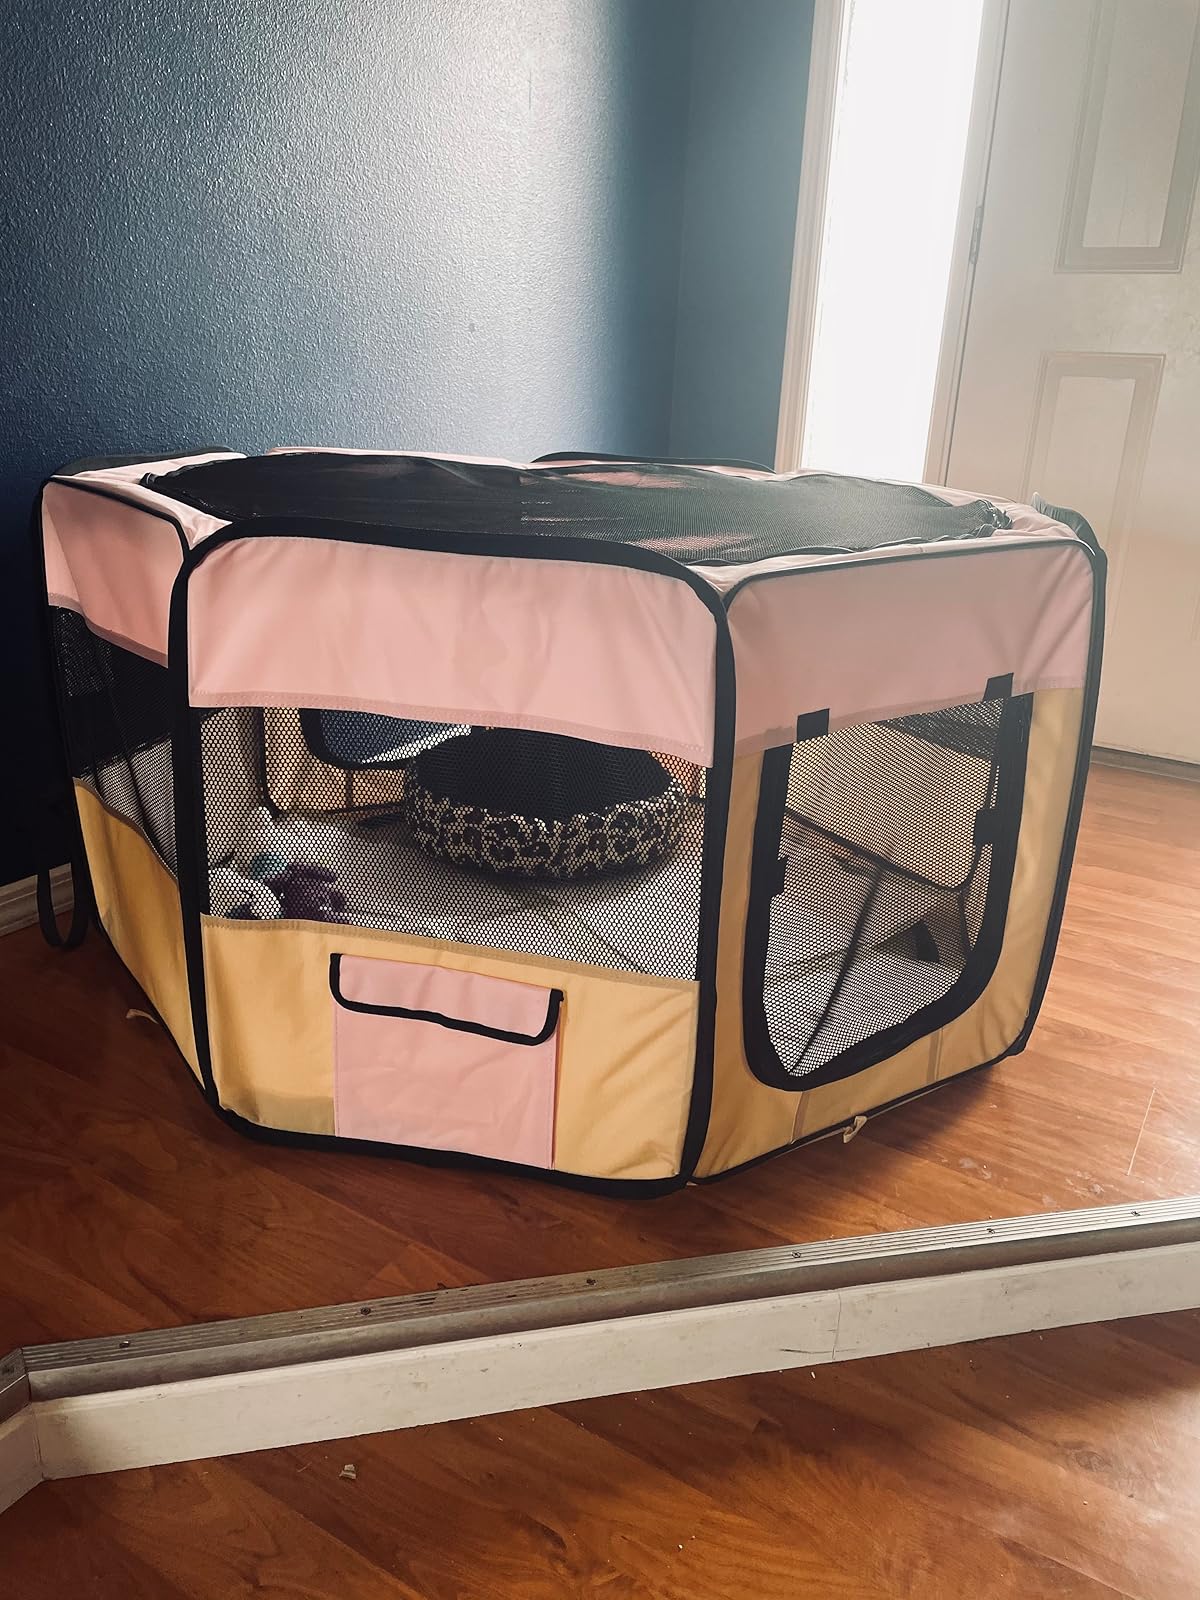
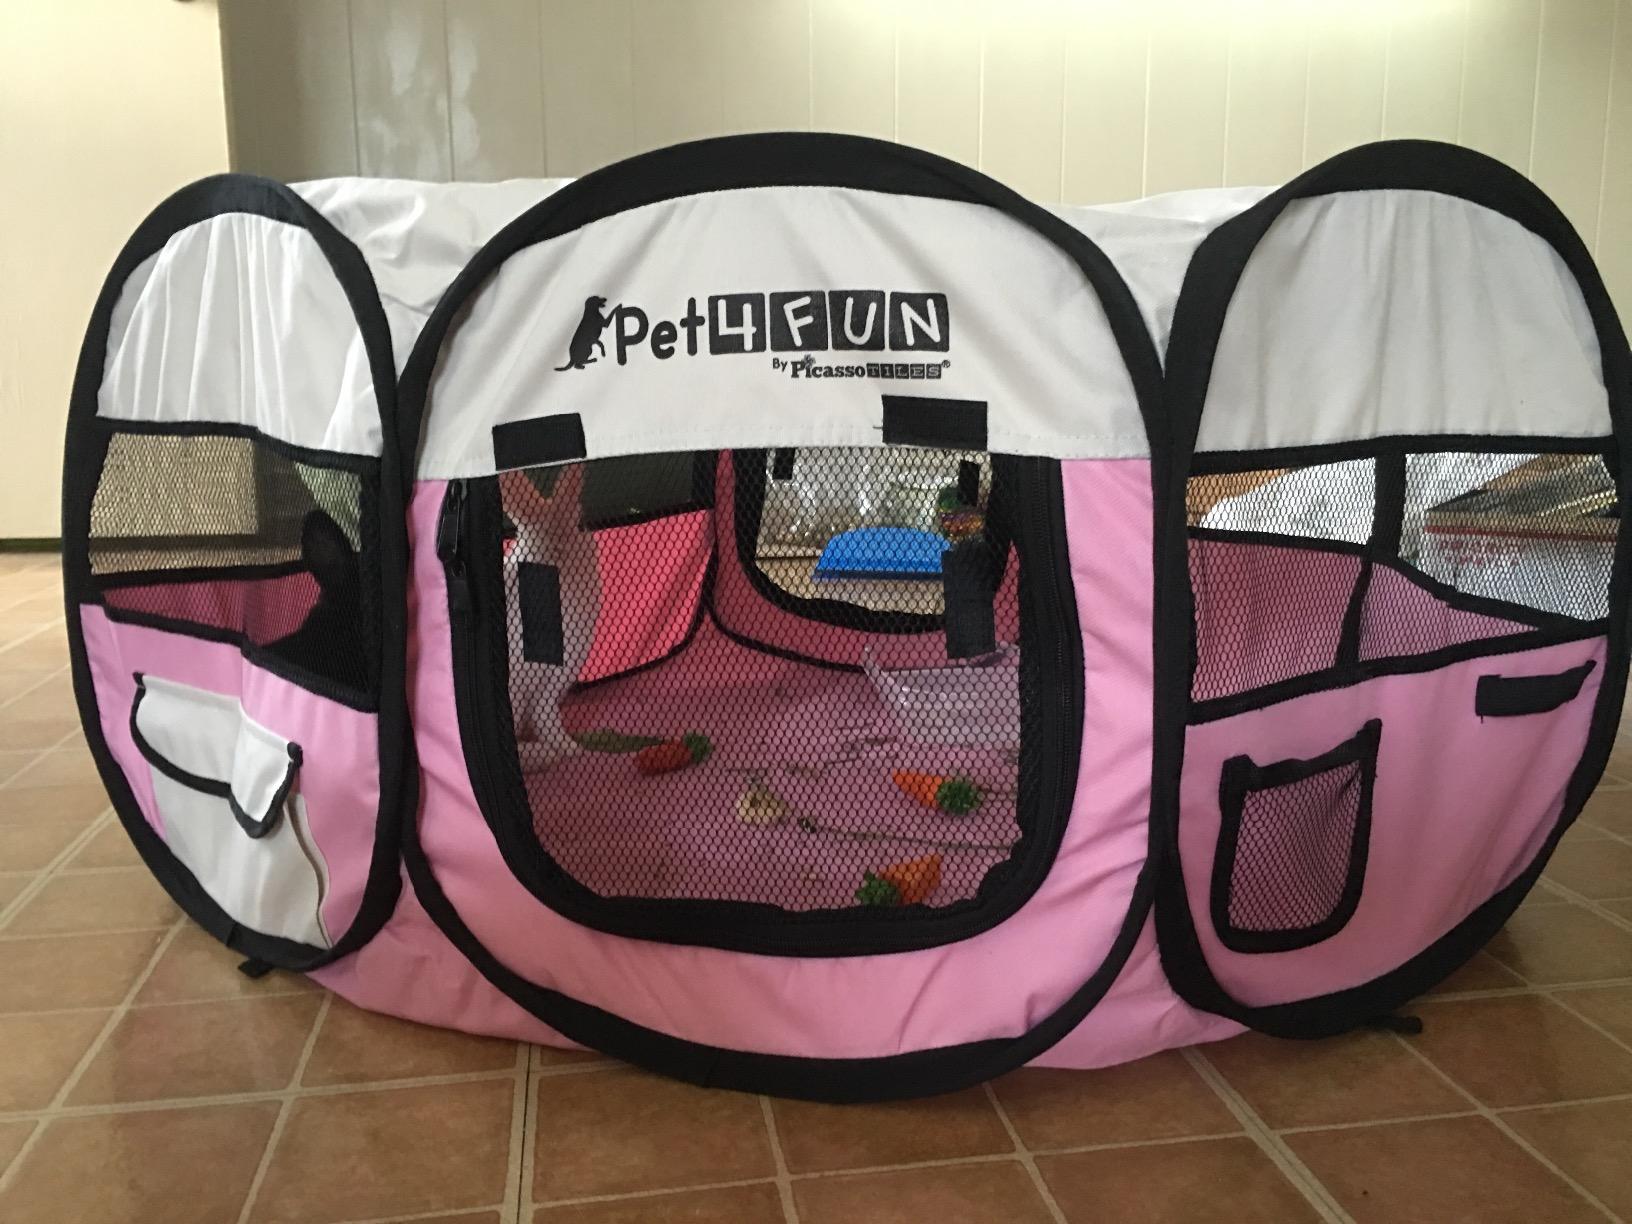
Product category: items_kennel
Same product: no